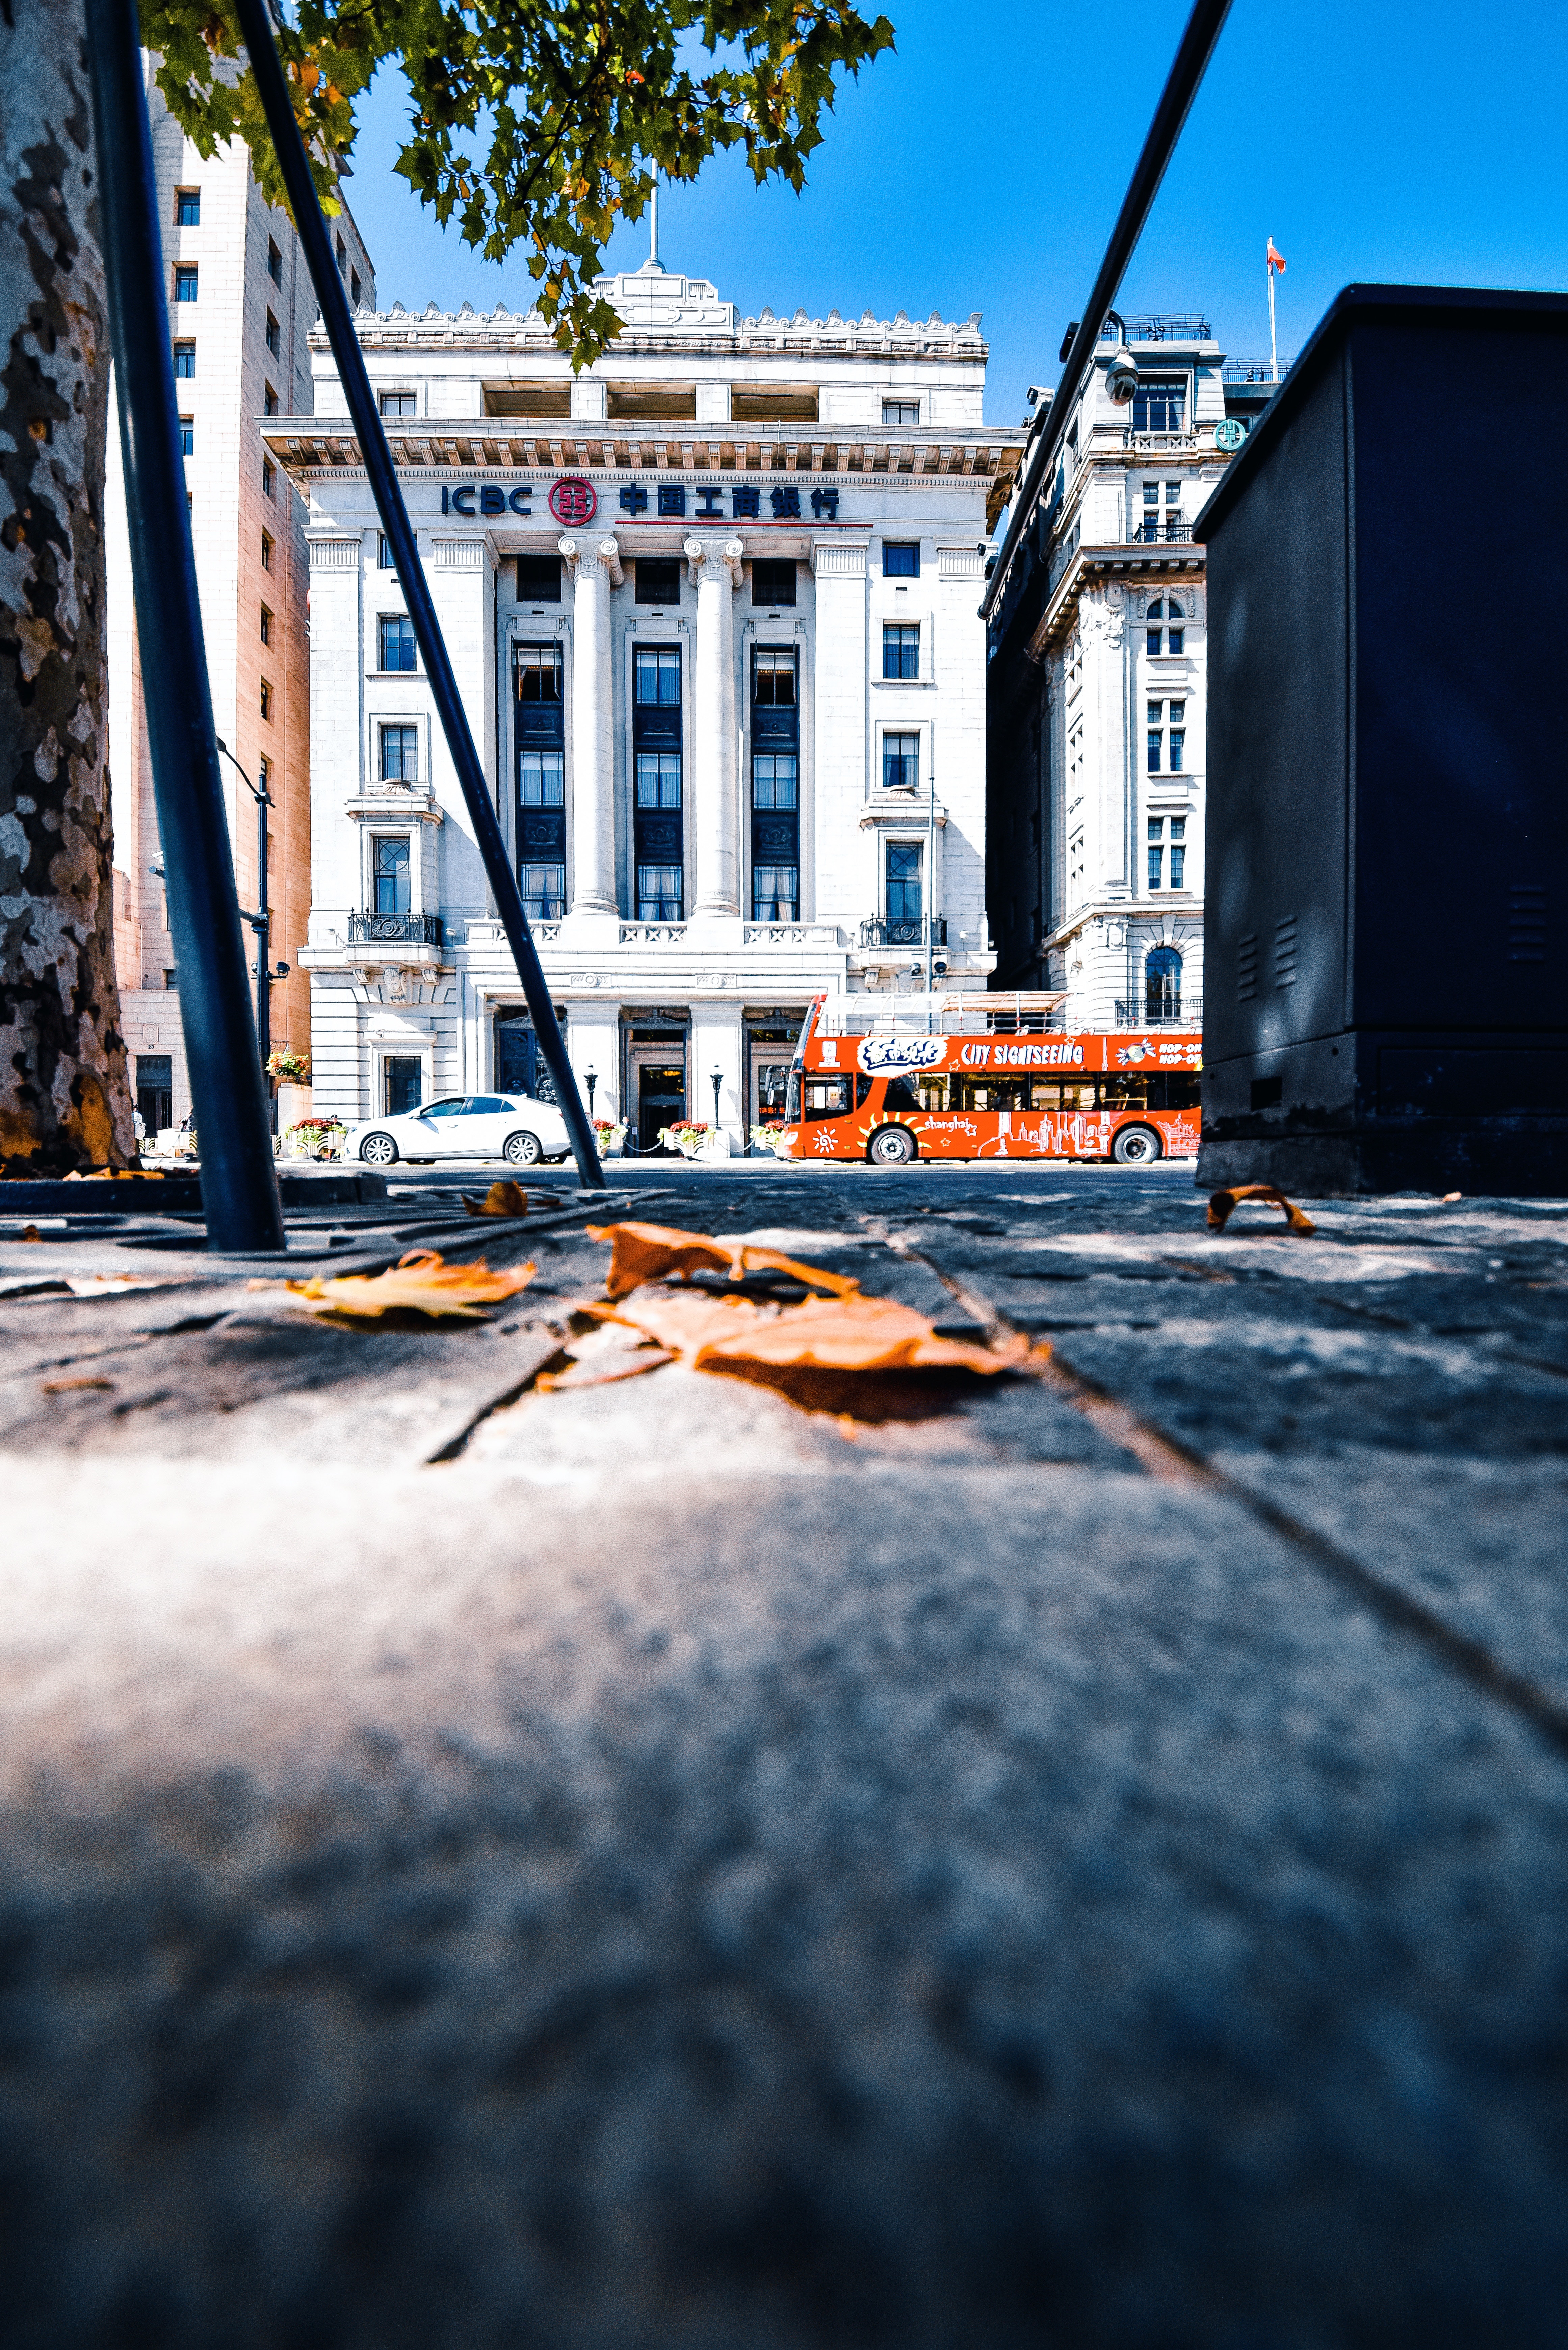
car, sky, urban area, town, architecture, tree, city, house, road, window, building, street, water, facade, angle